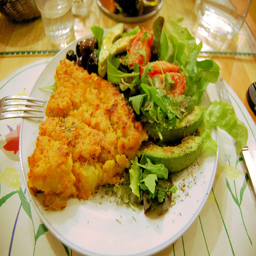
a bowl of food with different types of greens on it
A white plate full of crusted cuisine and salad.
A slice of pie sitting on top of a white plate.
A plate of food sits on another plate.
A plate with quiche and salad with a fork laying on it.